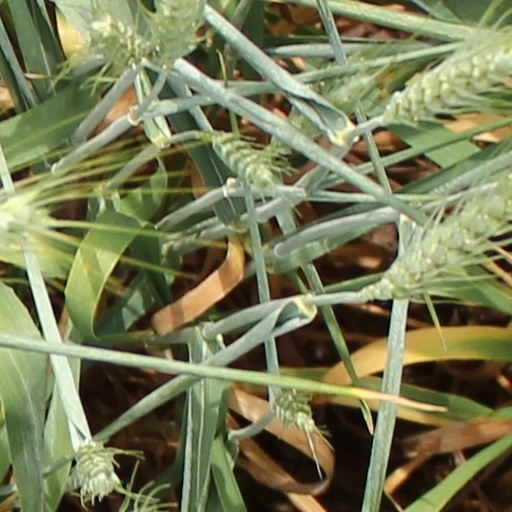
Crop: wheat